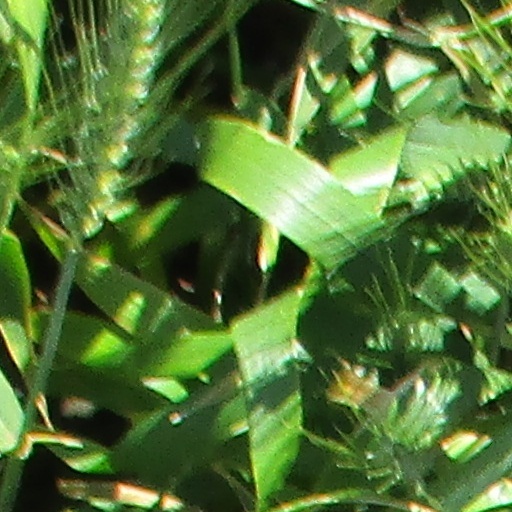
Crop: wheat